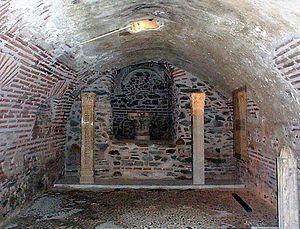
La basilique Hagios Demetrios de Thessalonique est une église dédiée à saint Dimitri, patron de Thessalonique. Construite dans un style byzantin au VIIᵉ siècle sur l’emplacement d’une première église datant du IVᵉ siècle, elle est l’une des plus grandes églises de Grèce et un des sanctuaires les plus importants de l’Église orthodoxe grecque. Depuis 1988, elle fait partie du patrimoine mondial de l’UNESCO au titre des monuments paléochrétiens et byzantins de Thessalonique.